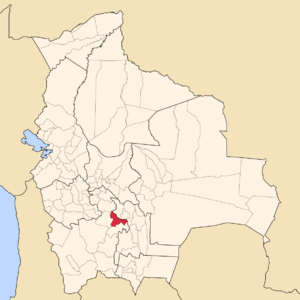
La province de Cornelio Saavedra est une des 16 provinces du département de Potosí, en Bolivie. Son chef-lieu est la ville de Betanzos.